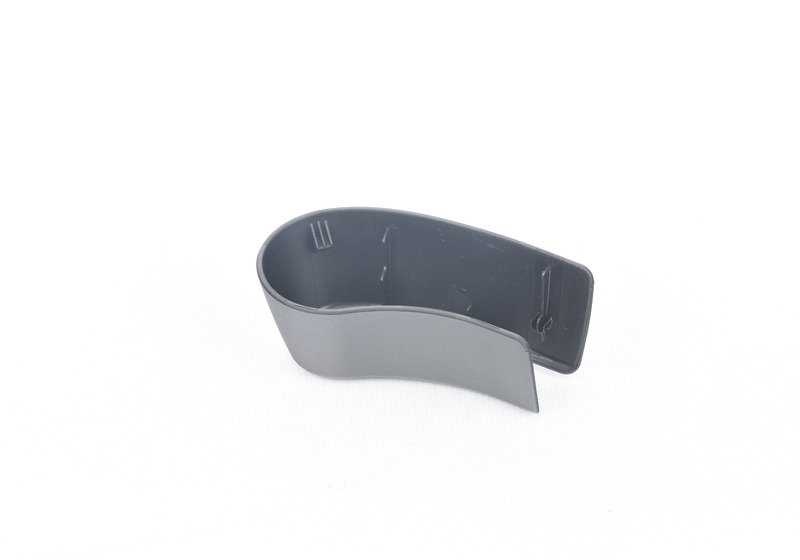
Caperuza para brazos del limpiaparabrisas OEM 61627366061 para BMW Serie 2 F45, F46, X1 F48, X2 F39... y más. Original BMW.
Caperuza para brazos del limpiaparabrisas OEM 61627366061 para BMW Serie 2 F45, F46, X1 F48, X2 F39... y más. Original BMW. Es la pieza nº ¿? de la última fotografía. Caperuza para Brazos del Limpiaparabrisas OEM 61627366061 Descubre la caperuza para brazos del limpiaparabrisas original de BMW, diseñada para ofrecer un ajuste perfecto y una protección duradera. Este accesorio es esencial para mantener el sistema de limpiaparabrisas de tu vehículo en óptimas condiciones, asegurando un rendimiento eficiente y prolongado. Fabricada con materiales de alta calidad, esta caperuza garantiza resistencia a las condiciones climáticas adversas, prolongando la vida útil de los componentes del limpiaparabrisas. Su diseño específico para modelos BMW asegura una instalación sencilla y un ajuste preciso, sin necesidad de modificaciones adicionales. Compatibilidad: BMW Serie 2 F45 Active Tourer (11/2013 — 02/2018) BMW Serie 2 F45 Active Tourer LCI (04/2017 — 10/2021) BMW Serie 2 F46 Gran Tourer (07/2014 — 03/2018) BMW Serie 2 F46 Gran Tourer LCI (05/2017 — 12/2022) BMW X1 F48 (11/2014 — 07/2019) BMW X1 F48 LCI (05/2018 — 06/2022) BMW X2 F39 (10/2016 — 10/2023) Incluye: Caperuza para brazos del limpiaparabrisas. No Incluye: Herramientas de instalación. Manual de instrucciones detallado. Esta caperuza es una inversión inteligente para cualquier propietario de BMW que busque mantener su vehículo en las mejores condiciones. No esperes más para mejorar la protección y el rendimiento de tu sistema de limpiaparabrisas. ¡Haz tu compra ahora y experimenta la diferencia! Búsquedas relacionadas: caperuza limpiaparabrisas BMW accesorios BMW Serie 2 repuestos BMW X1 protección limpiaparabrisas caperuza original BMW recambios BMW X2 piezas BMW F45 accesorios automoción BMW caperuza brazos limpiaparabrisas mejora sistema limpiaparabrisas BMW Es un producto original de BMW. Válido para: 2' F45 Active Tourer (11/2013 — 02/2018) 2' F45 Active Tourer LCI (04/2017 — 10/2021) 2' F46 Gran Tourer (07/2014 — 03/2018) 2' F46 Gran Tourer LCI (05/2017 — 12/2022) X1 F48 (11/2014 — 07/2019) X1 F48 LCI (05/2018 — 06/2022) X2 F39 (10/2016 — 10/2023)
Brand: BMW
Category: Vehicles & Parts > Vehicle Parts & Accessories > Motor Vehicle Parts > Motor Vehicle Window Parts & Accessories > Windshield Wiper Systems & Components > Wiper Arms